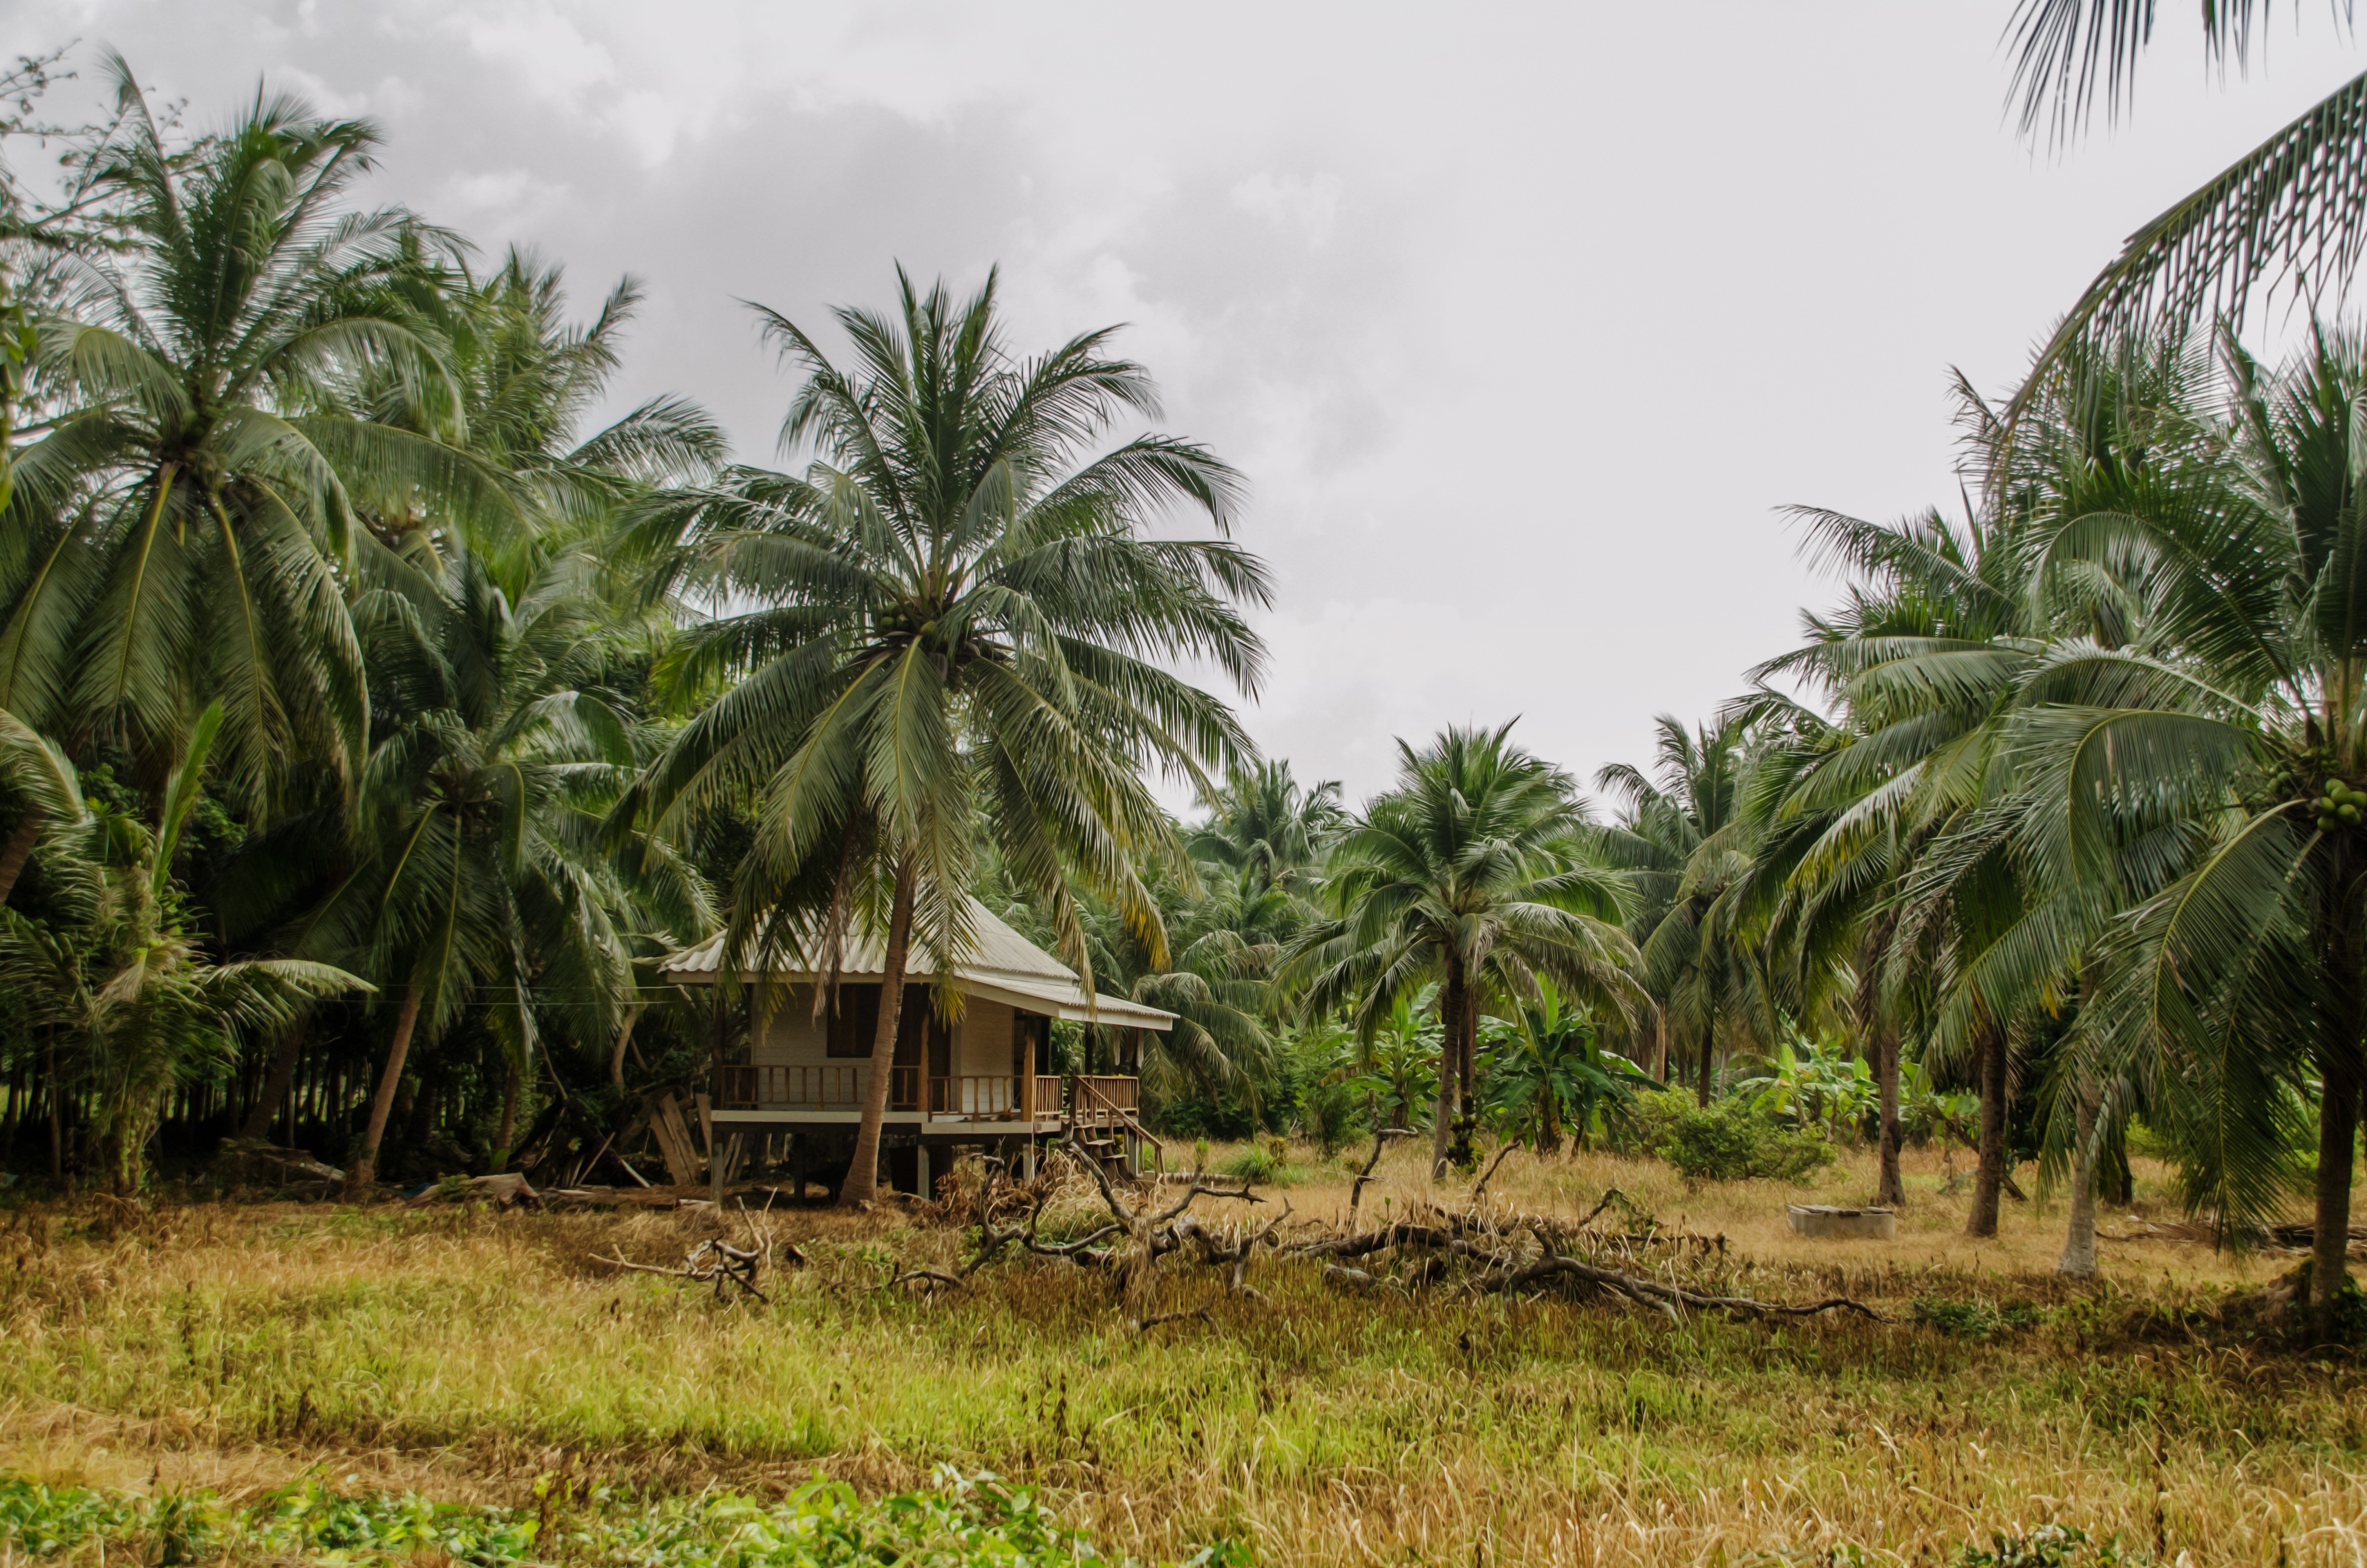
beach, coast, tree, hut, village, jungle, island, savanna, thailand, hdr, vegetation, rainforest, plantation, caribbean, habitat, palm trees, tropics, rural area, paddy field, natural environment, arecales, palm family